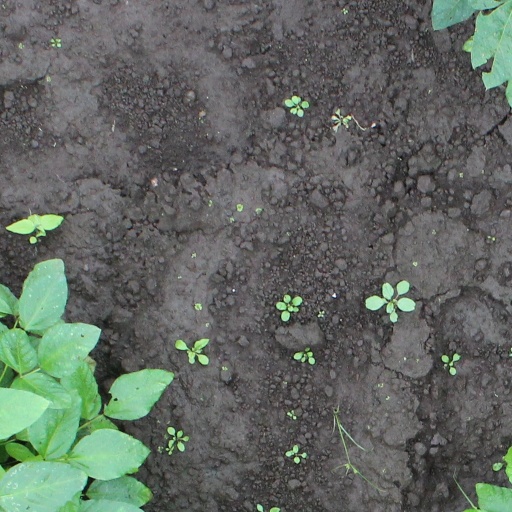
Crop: soybean